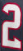
Number: 2